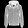
Label: Coat